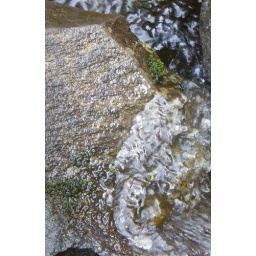
Close-up of the water running over the rock.